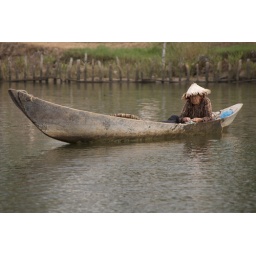
Cambodia - old duck in a boat on the river in Kampot